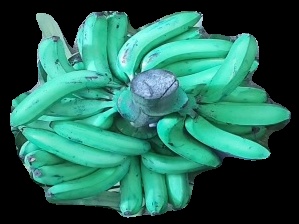
Variety: pachbale
Grade: grade3